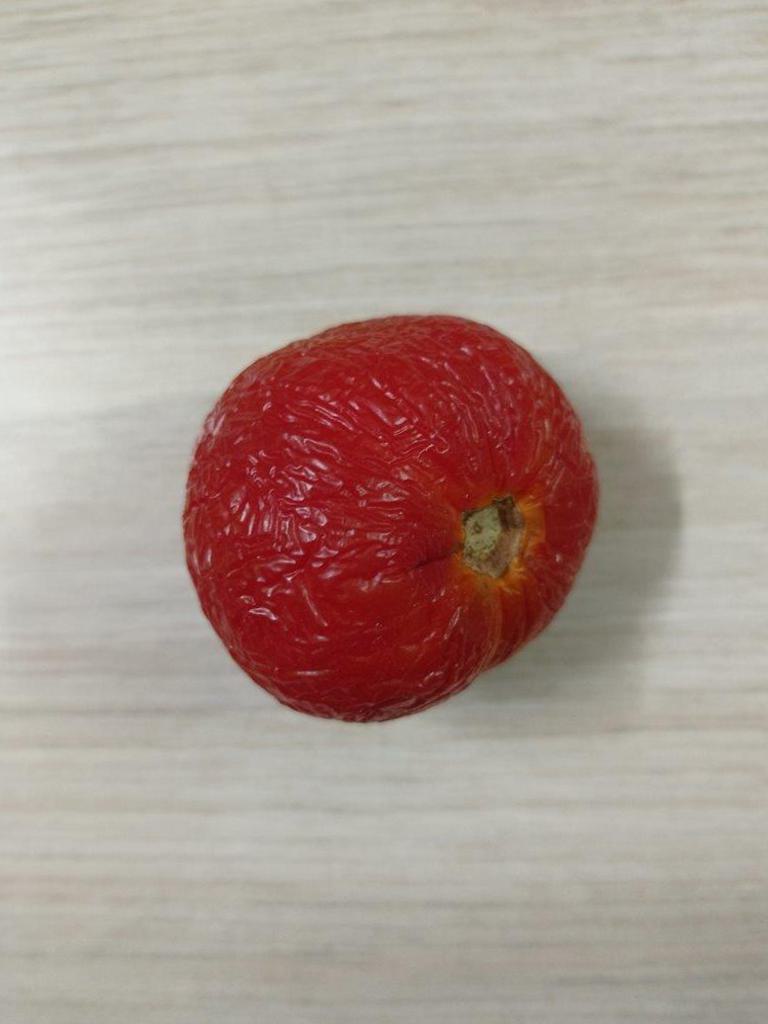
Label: Rotten